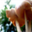
Label: mushroom